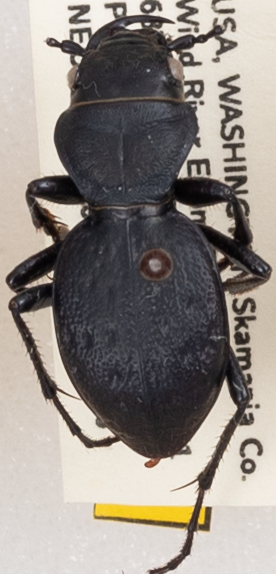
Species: Omus dejeanii
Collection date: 2019-07-16
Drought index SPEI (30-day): -0.138
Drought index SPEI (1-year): -1.834
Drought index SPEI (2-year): -2.09